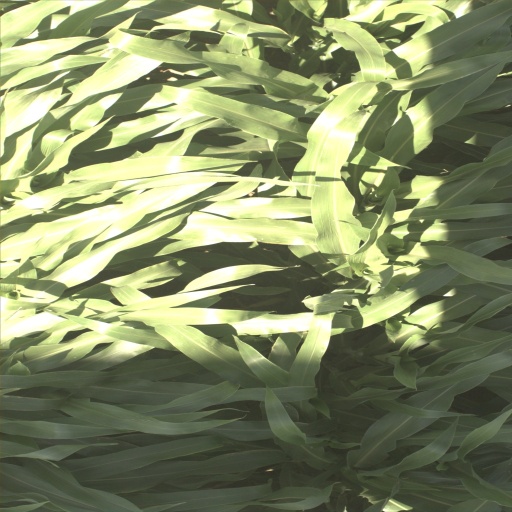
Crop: sorghum